Music of El Salvador

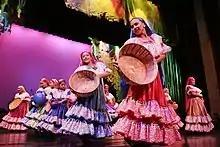
Salvadoran women in folkloric garb

Musical repertoire consists of , danza, pasillo, marcha and canciones. The Xylophone is a representative folk music instrument. Some of the most well known songs are "El Carbonero" and "El Torito Pinto".